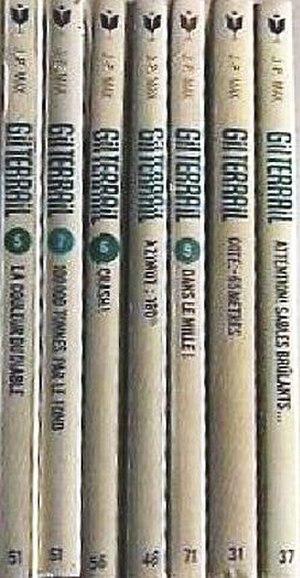
Gil Terrail (Pocket Marabout).
Marabout est une maison d'édition fondée en 1949 par l'imprimeur André Gérard à Verviers et intégrée en 1980 au groupe français Hachette.